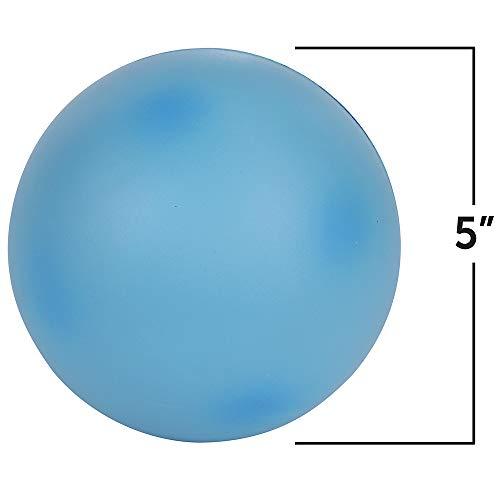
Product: Learning Resources Cross-Section Animal Cell Model, Soft Foam, Early Biology, Classroom Teaching Aid, Grade 4+, Ages 9+
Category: Toys & Games | Learning & Education | Science Kits & Toys
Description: Teach the parts of an animal cell.
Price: $11.85
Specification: ASIN:B000FS4LWK|ShippingWeight:12.8ounces(Viewshippingratesandpolicies)|DateFirstAvailable:September8,2006